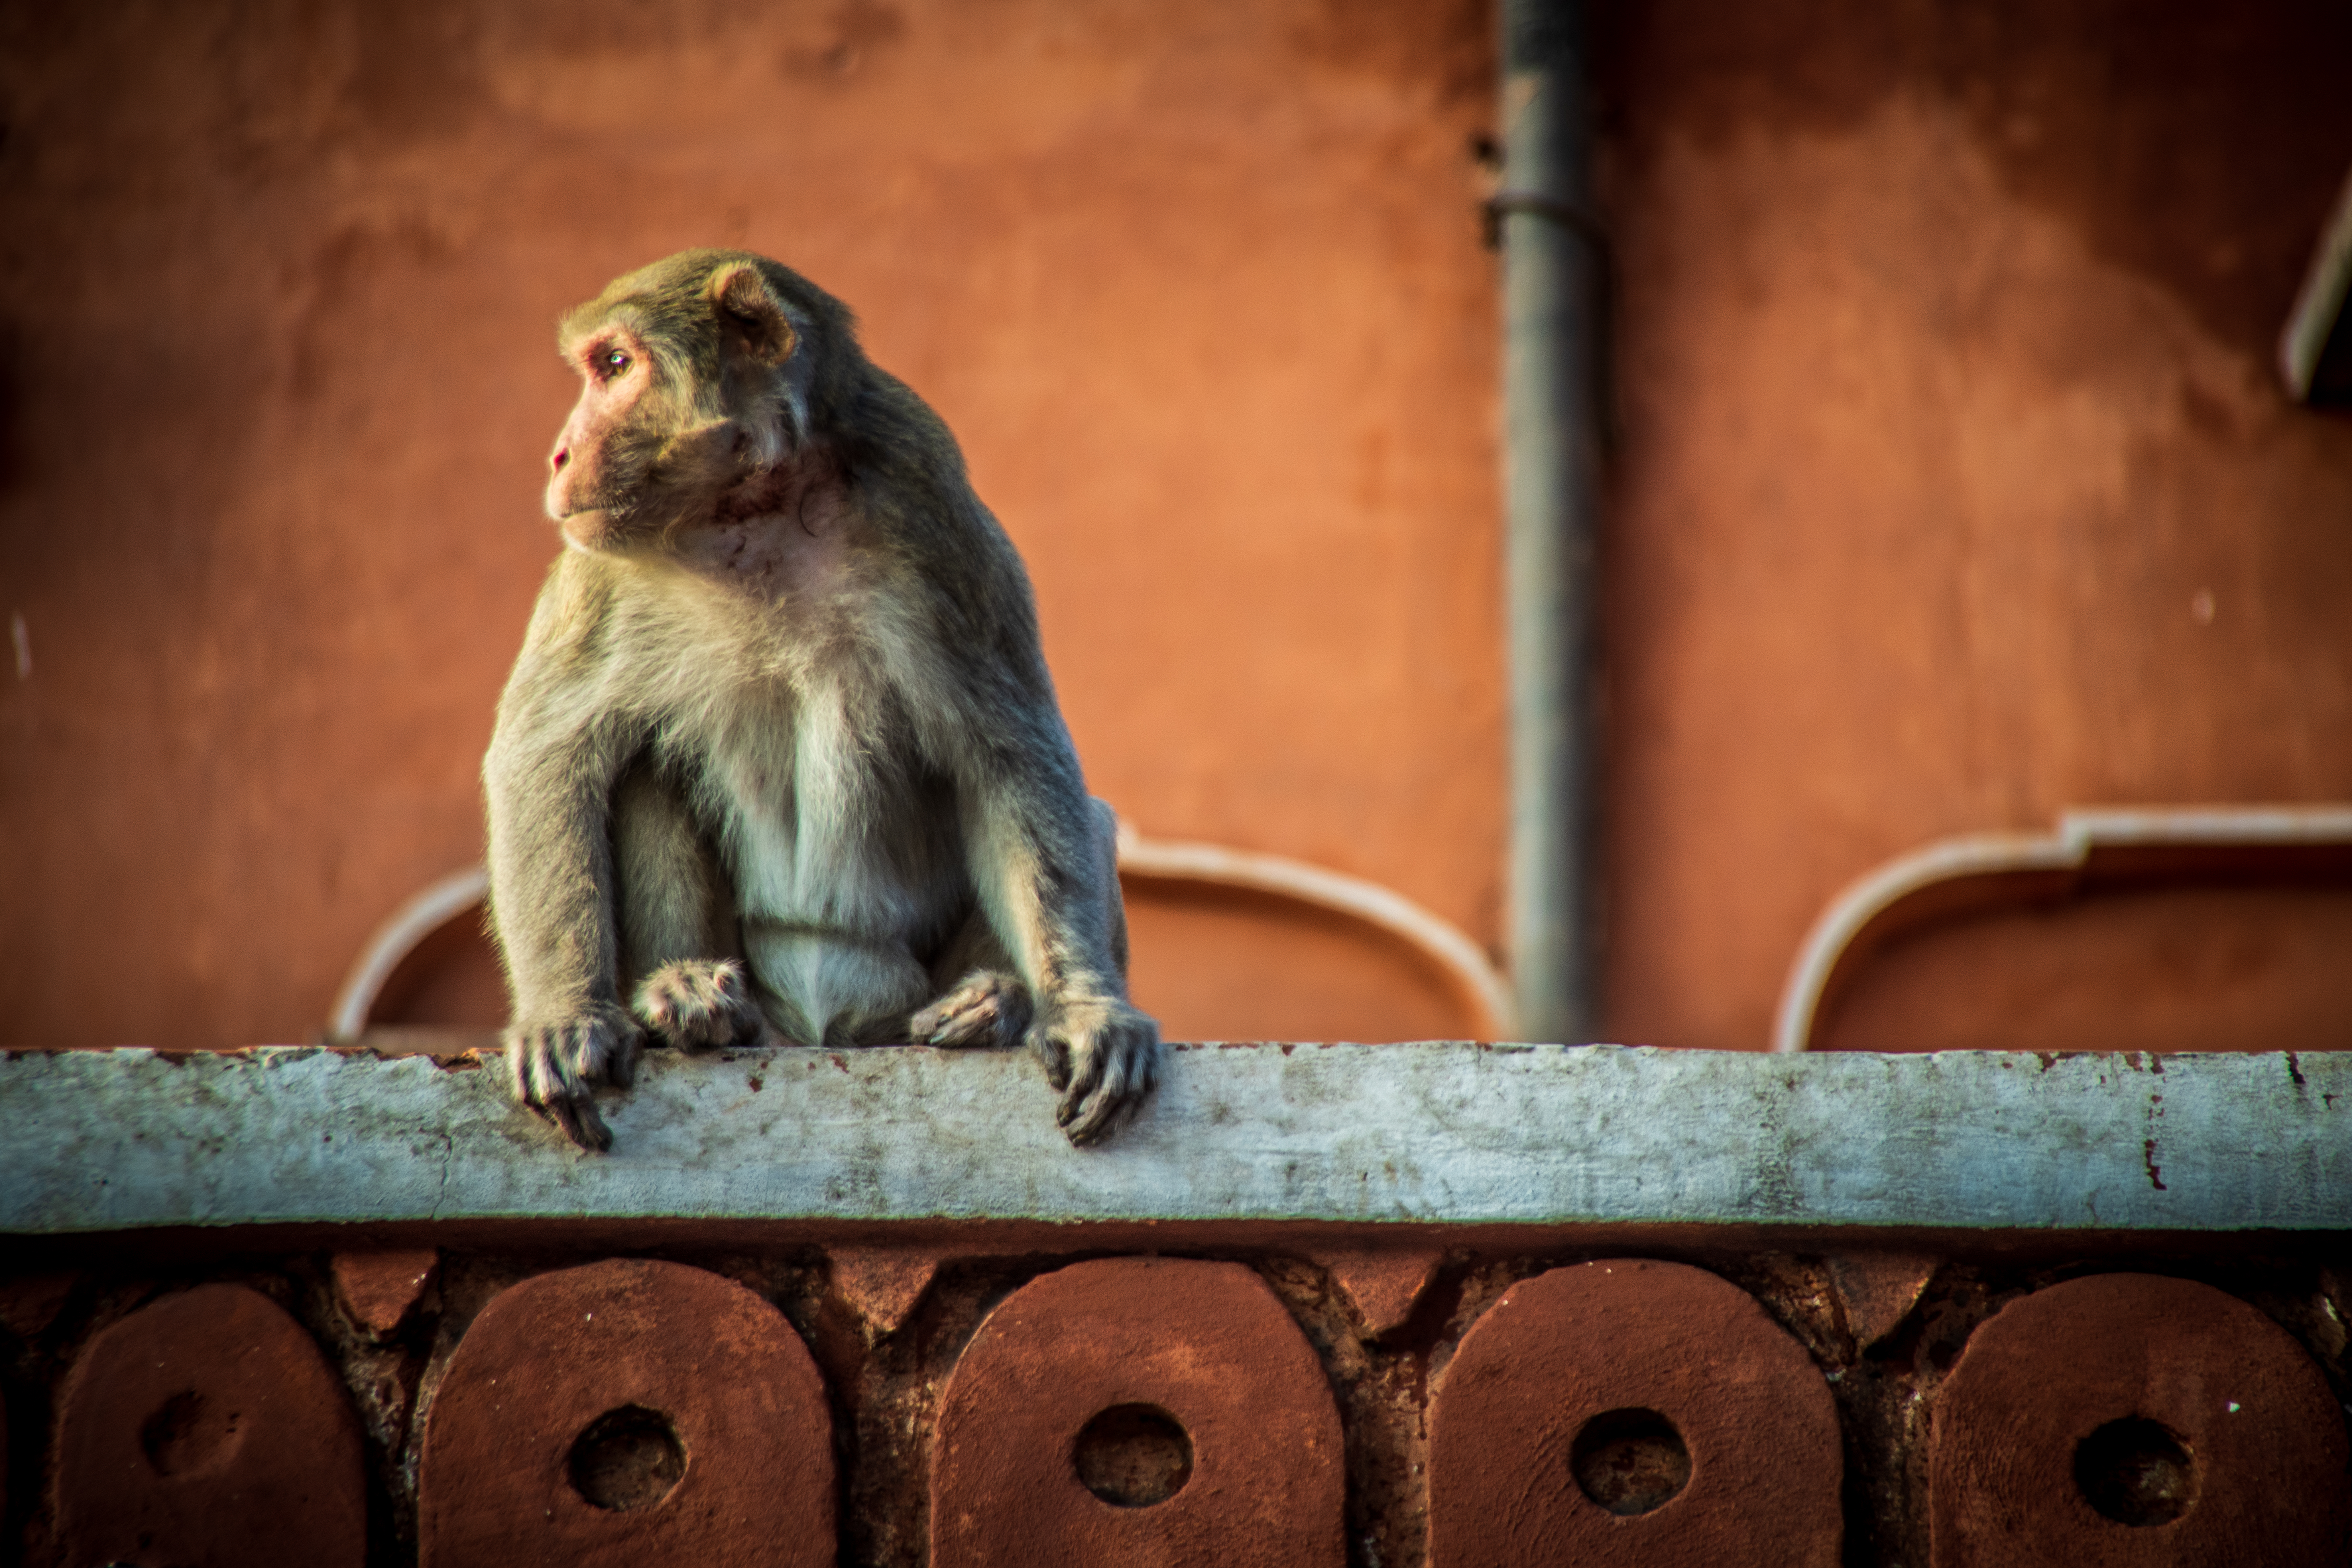
jaipur, amber, amer, animal, animals, asia, baby animal, brown, city, female, food, happy, hawa mahal, hindu, india, indian, jaipurian, langur, langurs, macaca, macaque, male, mammal, monkey, monkeys, nature, outdoor, outdoors, palace, pink, pink city, primate, rajasthan, rooftops, semnopithecus, street, temple, thailand, tourism, tourists, traditional, travel, tropical, wild, wildlife, world, vertebrate, rhesus macaque, old world monkey, new world monkey, snout, terrestrial animal, organism, mouth, adaptation, zoo